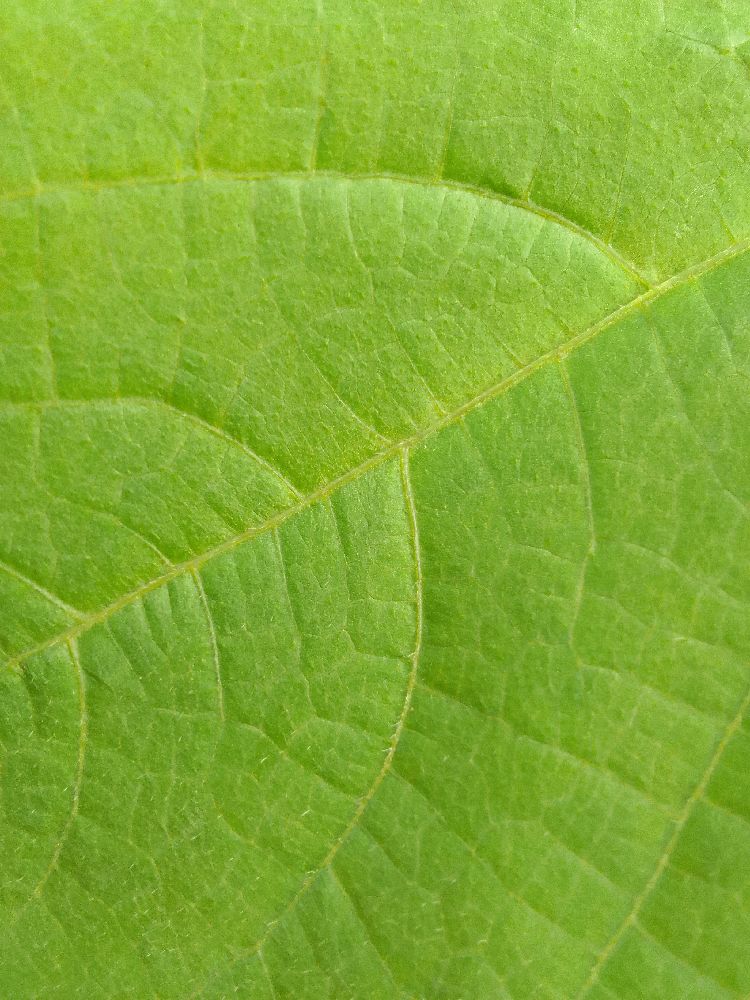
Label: healthy